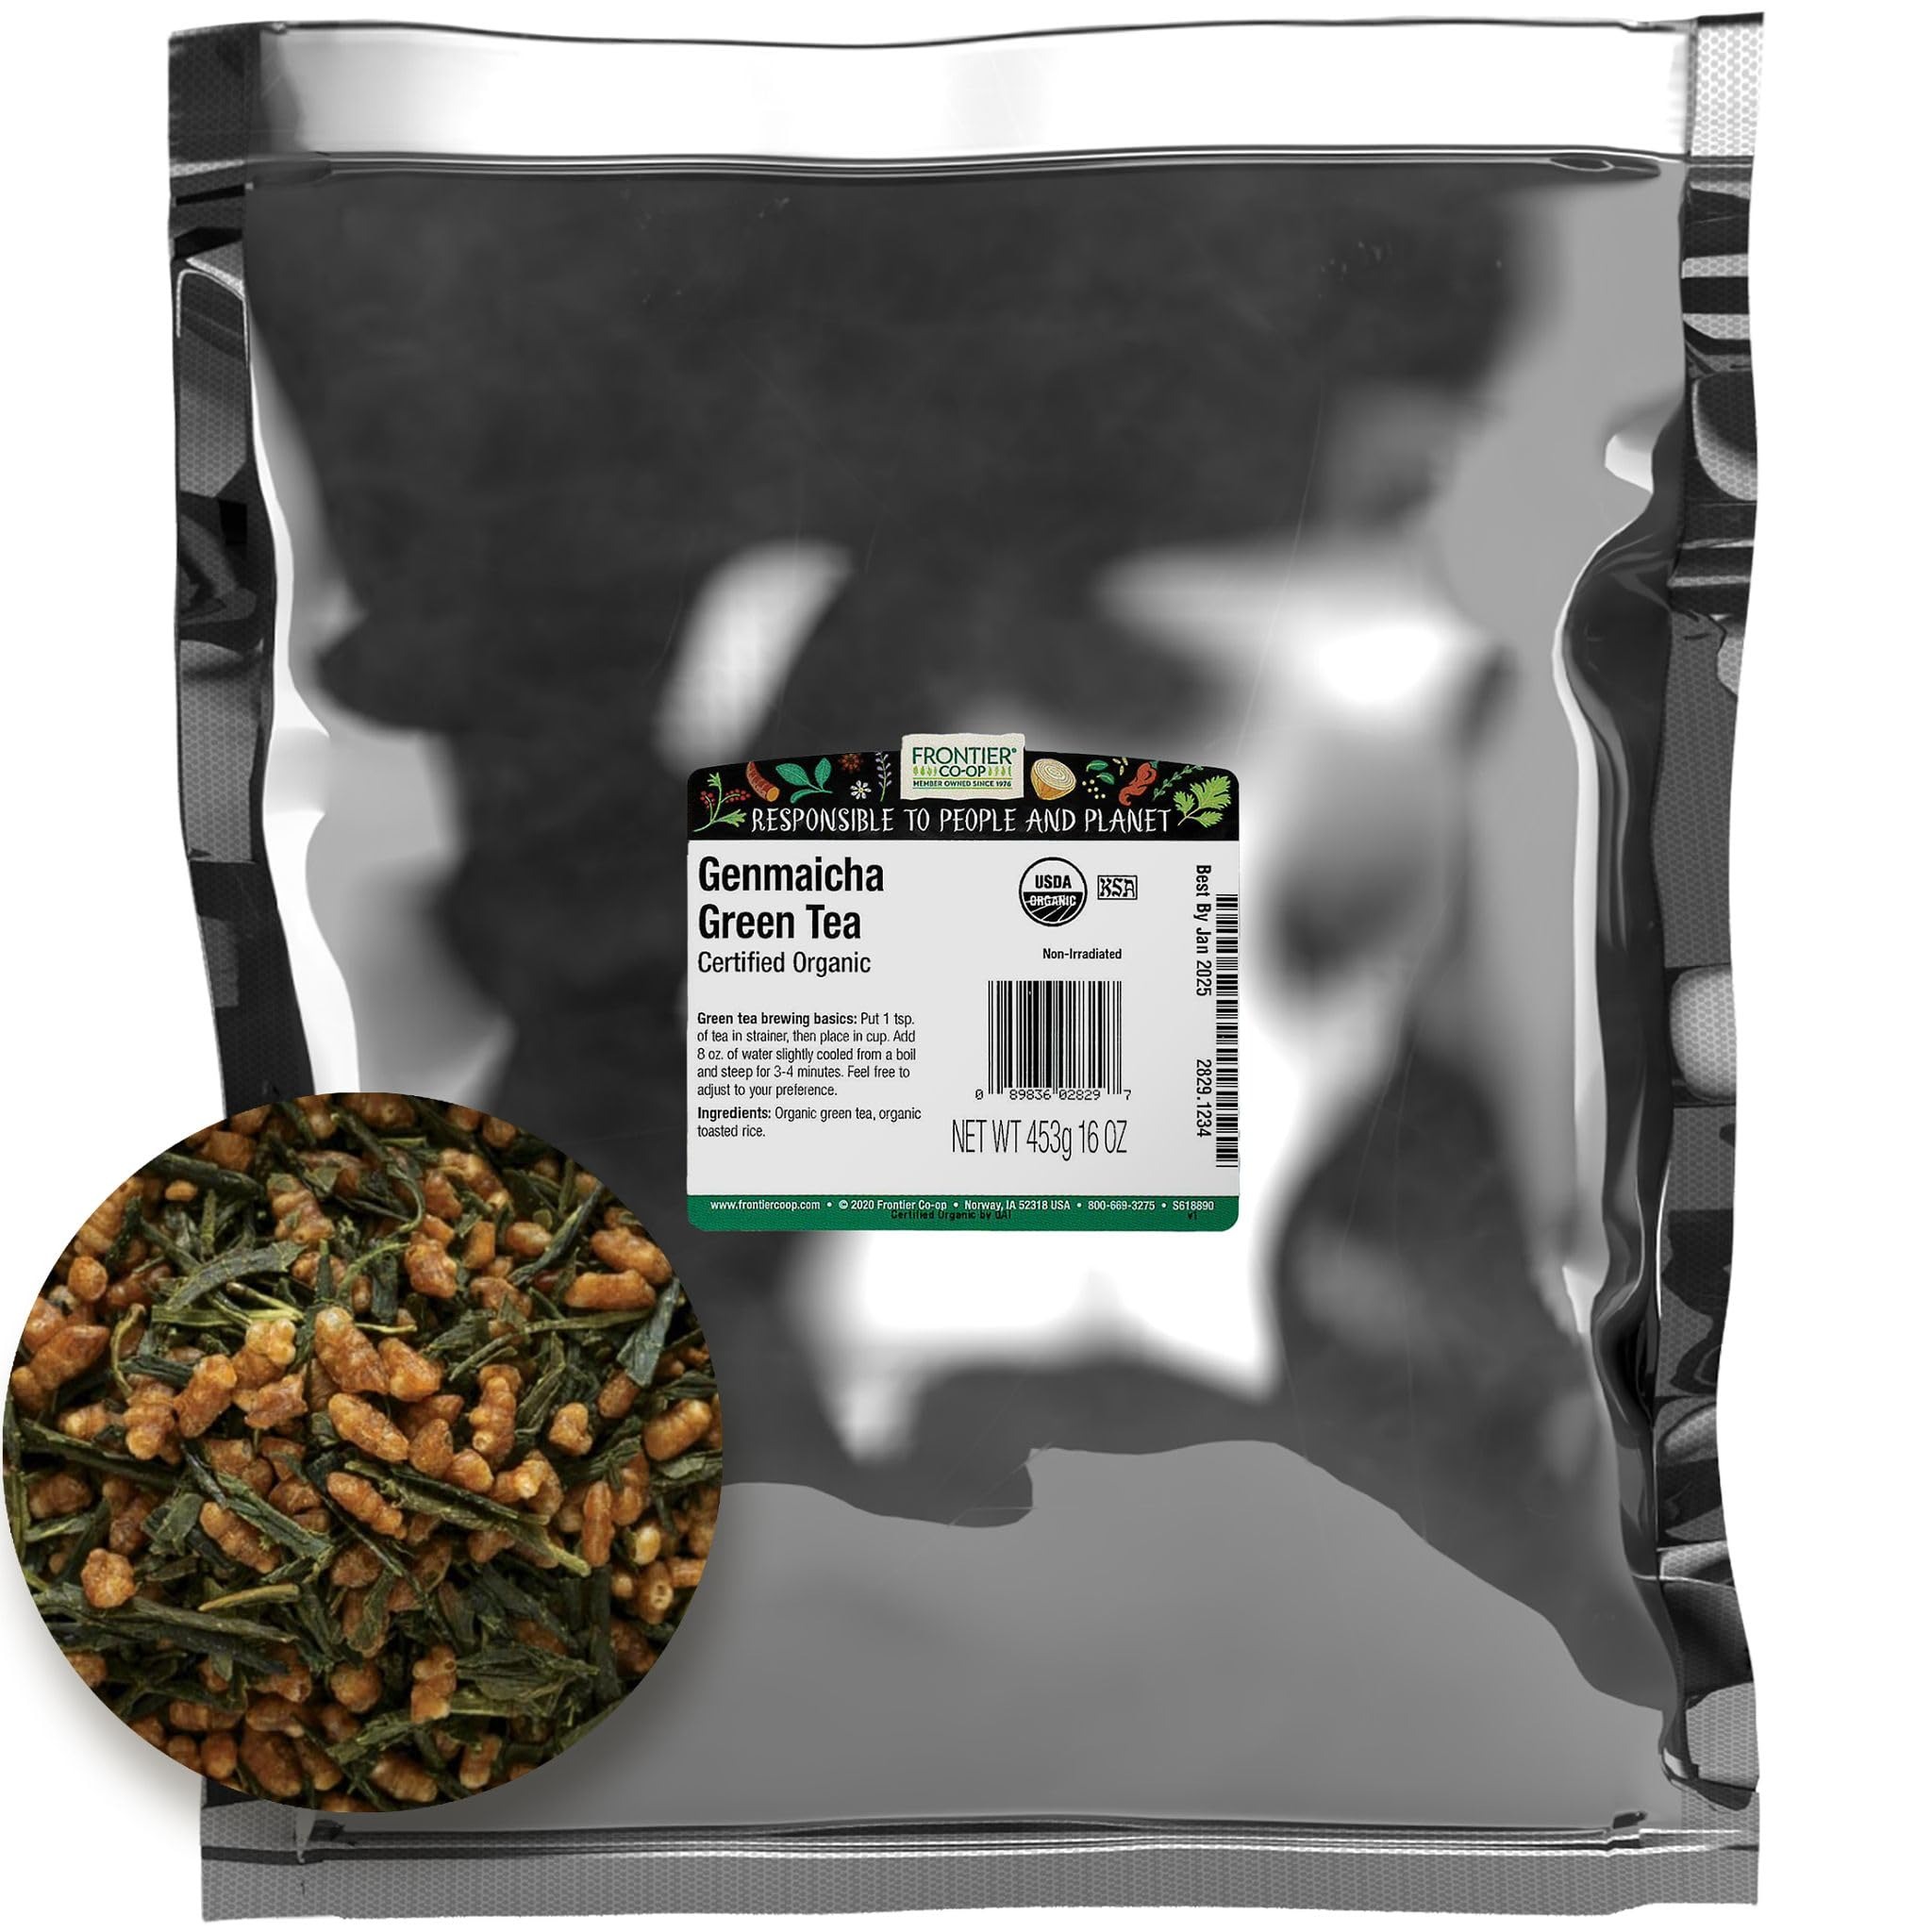
Item Name: FRONTIER Organic Bulk - Tea Genmaicha ., 16 OZ
Bullet Point 1: GENMAICHA GREEN TEA - Frontier Co-op Certified Organic Genmaicha Green Tea is a unique blend of bancha tea and toasted rice. Bancha tea offers an astringent, robust, and slightly dry flavor, while the toasted rice mellows and complements the taste profile, resulting in a distinctive and delightful green tea.
Bullet Point 2: BEST USES - Experience the essence of Japanese tradition with Genmaicha Green Tea. Originally created by resourceful farmers who couldn't afford regular bancha, this tea is a testament to innovation and deliciousness. Enjoy the harmonious balance of flavors in every cup of this organic brew.
Bullet Point 3: WHY BUY BULK – Shopping in bulk has numerous benefits – namely saving you money and helping protect the environment by reducing harmful single-use packaging waste. Our new bulk packaging is easily recyclable and will help keep over 2 million plastic containers and bags out of landfills every year.
Bullet Point 4: COMMITTED TO PEOPLE & PLANET - Our sustainable sourcing programs start with a commitment and investment in our growers. We support essential projects like education, medical infrastructure, freshwater initiatives, and sustainable farming practices. Through mutually beneficial partnerships, we are bound and determined to source ingredients ethically and responsibly.
Bullet Point 5: ABOUT US - We are Frontier Co-op. 50,000 member owners strong and a powerful force of good in the world. As an ethically committed herb and spice company, we are united by our mission to put people and planet before profits.
Value: 16.0
Unit: Ounce

Price: 39.2